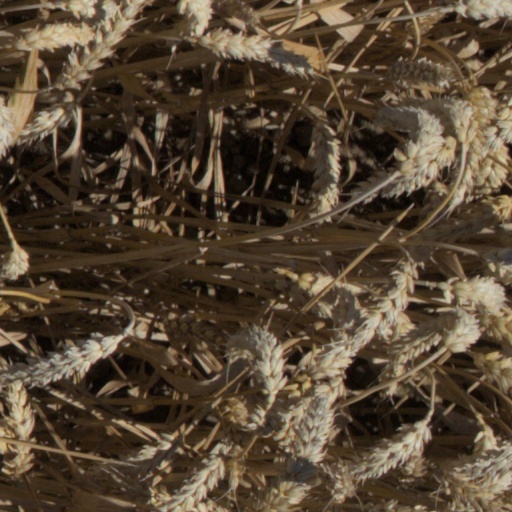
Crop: wheat